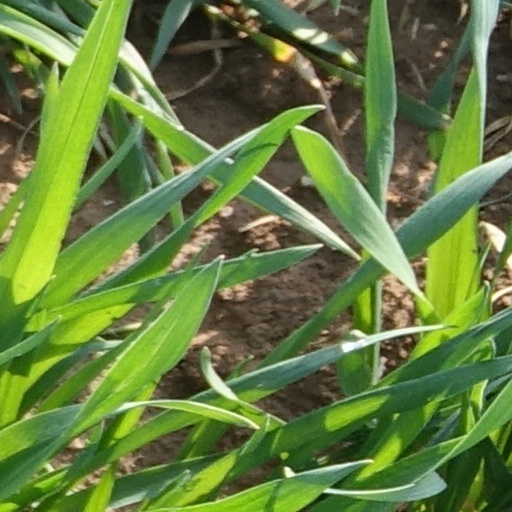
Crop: wheat